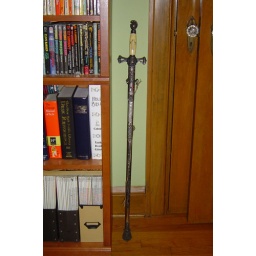
Sword against the wall in the office